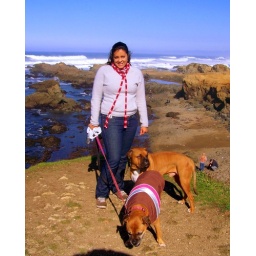
Under a big old sky | Out in a field of green